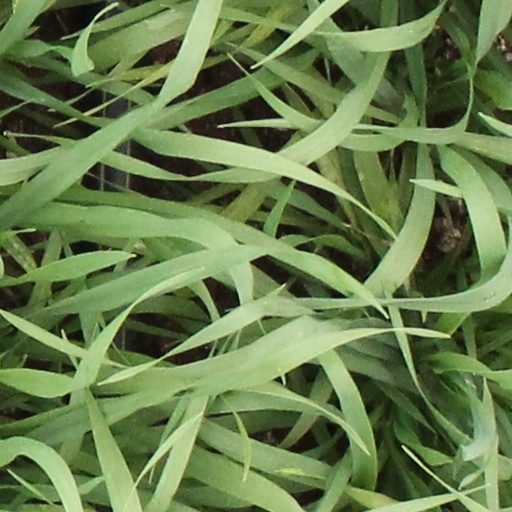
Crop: wheat